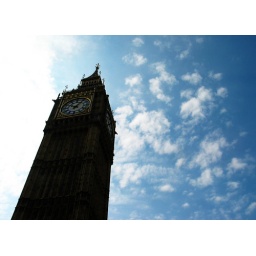
Of course, the name &amp;quot;Big Ben&amp;quot; applies to the bell in the clock tower, but everyone refers to the whole tower as &amp;quot;Big Ben.&amp;quot;